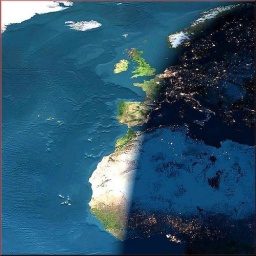
Look at how the texture of the ocean mimics the texture of the ocean floor. Impercievable in a boat but obvious from orbit.